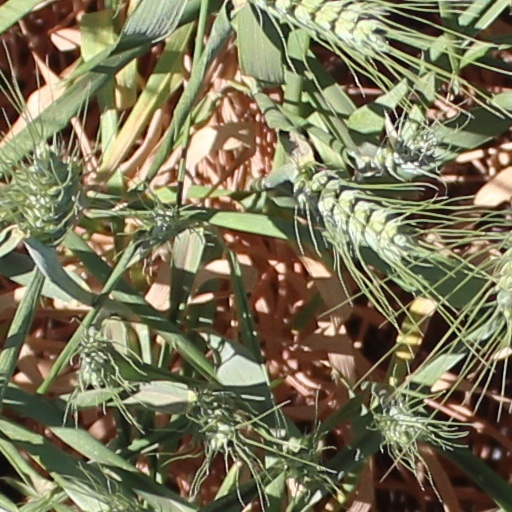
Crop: wheat